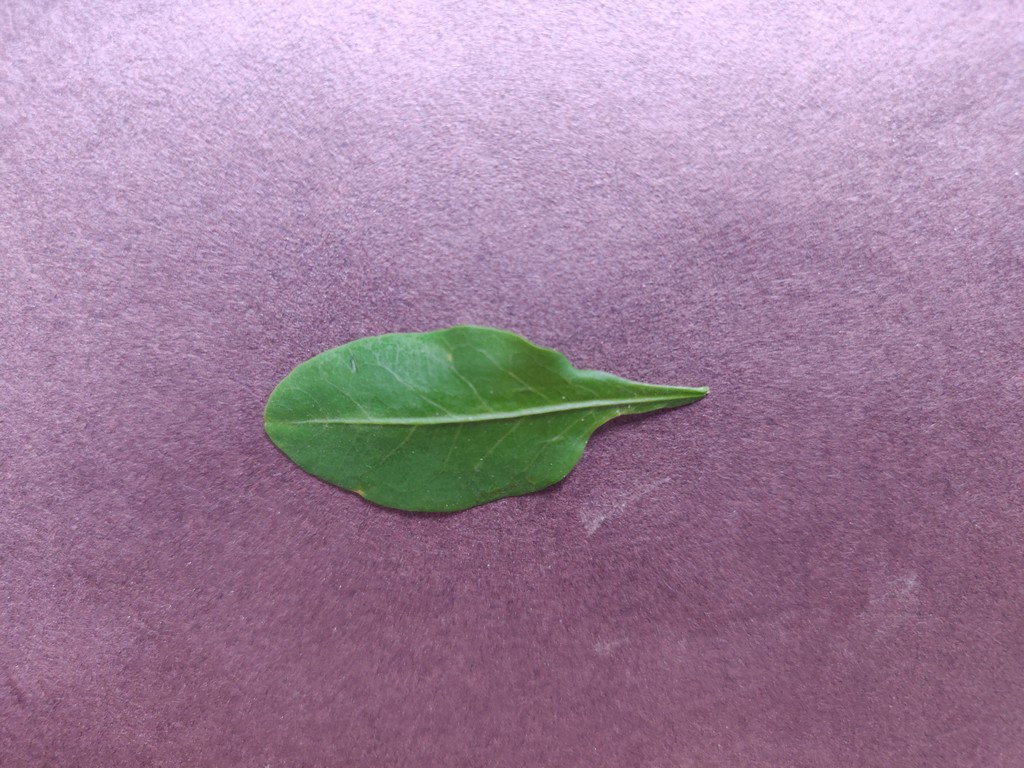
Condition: Healthy
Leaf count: single
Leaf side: front